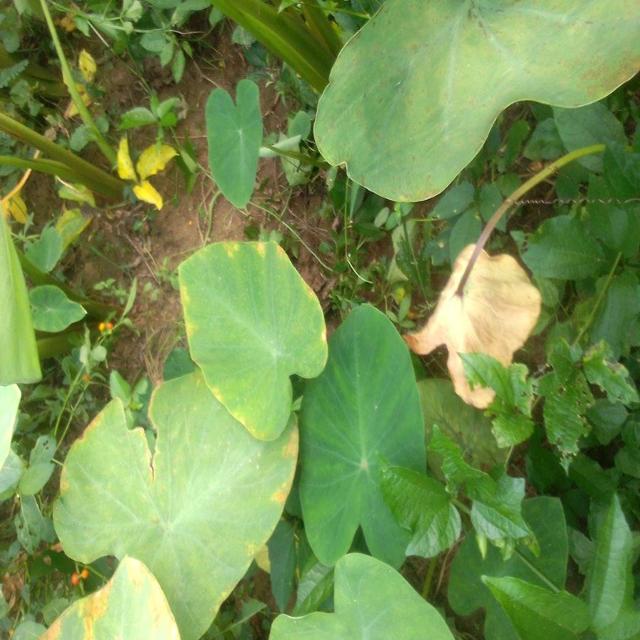
Label: Mid_Blight